Eganelisib

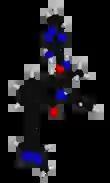

Eganelisib (USAN), codenamed IPI-549, is an experimental drug being investigated as a possible treatment for cancer. It is a highly selective phosphoinositide 3-kinase inhibitor, and thus works by inhibiting the enzyme PIK3CG, disrupting the PI3K/AKT/mTOR signaling pathway which plays important roles in the development of cancer.